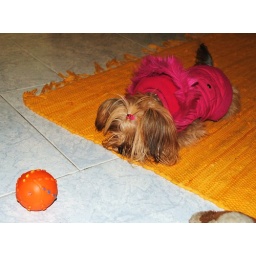
desperate dog in ridicoulous pink jacket